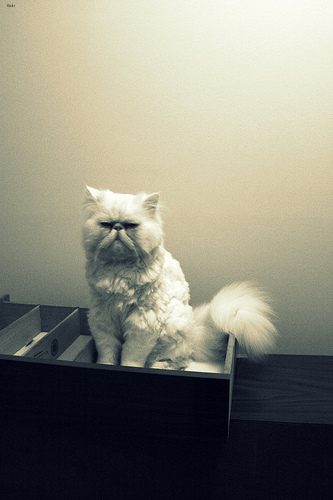
Breed: persian